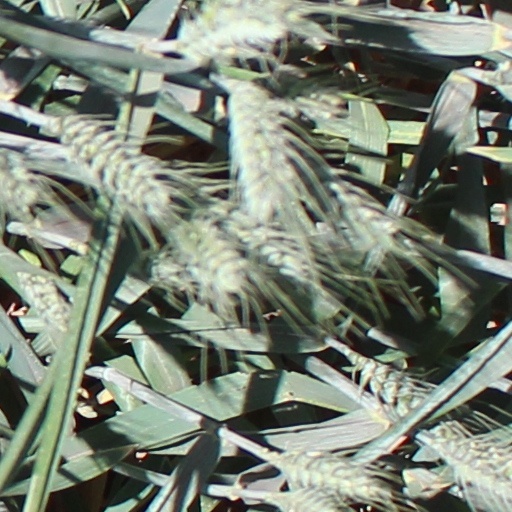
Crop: wheat